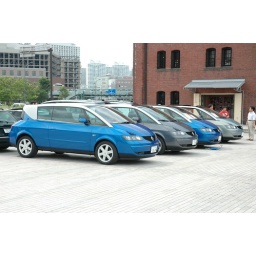
Scenery of event of French car &amp;quot;French French 2008&amp;quot; held in Yokohama red brick warehouse on June 28.